Osage Nation

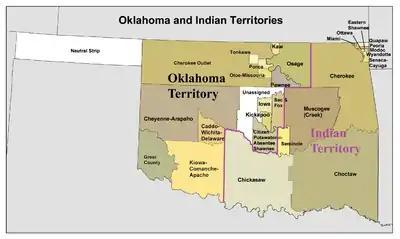
A map of the Oklahoma and Indian territories, circa 1890s, created using Census Bureau data

The lucrative fur trade continued to stimulate the growth of St. Louis and attracted more settlers there. It became a major port on the Mississippi River. The U.S. and Osage signed their first treaty on November 10, 1808, by which the Osage made a major cession of land in present-day Missouri. Under the Osage Treaty, they ceded to the federal government.